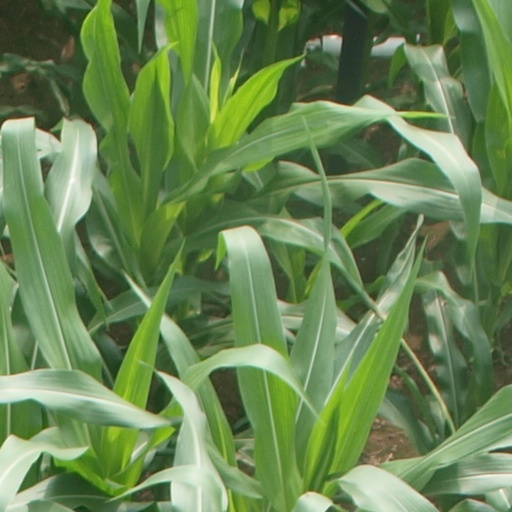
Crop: maize; corn